Budh Sabha

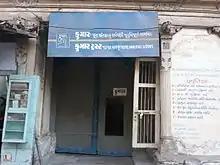
"Kumar" office

During the Indian independence movement, Umashankar Joshi, Sundaram and Ramprasad Shukla used to go to office of "Kumar" magazine at night and used to discuss their poetry. During the same time, a photography club called Niharika used to gather there every week. Shivram Bhatt, a member of Niharika, suggested weekly poetry workshop on the same line. So the weekly Budh Sabha, literally Wednesday meet, was established in 1932 by Bachubhai Ravat, then editor of "Kumar" magazine. It used to be held at the office of "Kumar" at Raipur Chakla in Ahmedabad. A month before death of Ravat in July 1980, the venue was shifted to Gujarati Sahitya Parishad which was then located in premises of H. K. Arts College and Dhiru Parikh become the president of Budh Sabha who had joined the Budh Sabha as a student in 1966. When the new building of Parishad was constructed on bank of Sabarmati River (now Riverfront), the venue was shifted there. It was initially known as "Budhvariyun" which was later renamed "Budh Bethak" and finally "Budh Sabha".